Gary Phillips (basketball)

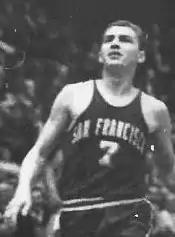
Phillips with the San Francisco Warriors in 1964

Gary A. Phillips (December 7, 1939 – January 26, 2025) was an American basketball player.